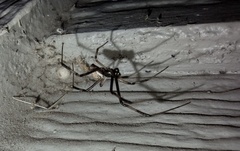
Species: Lactrodectus_hesperus